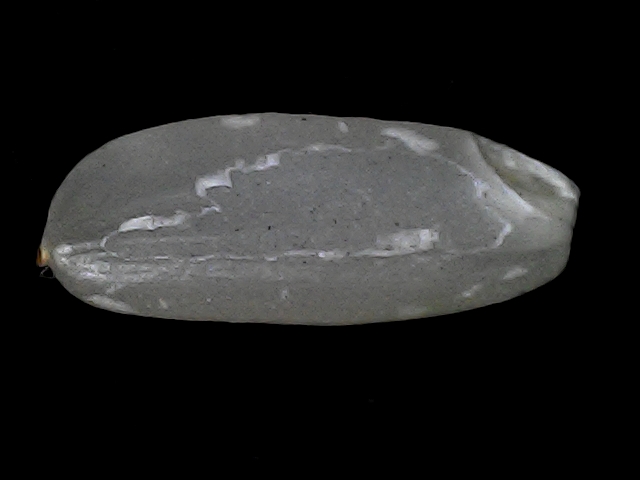
Rice variety: BD56